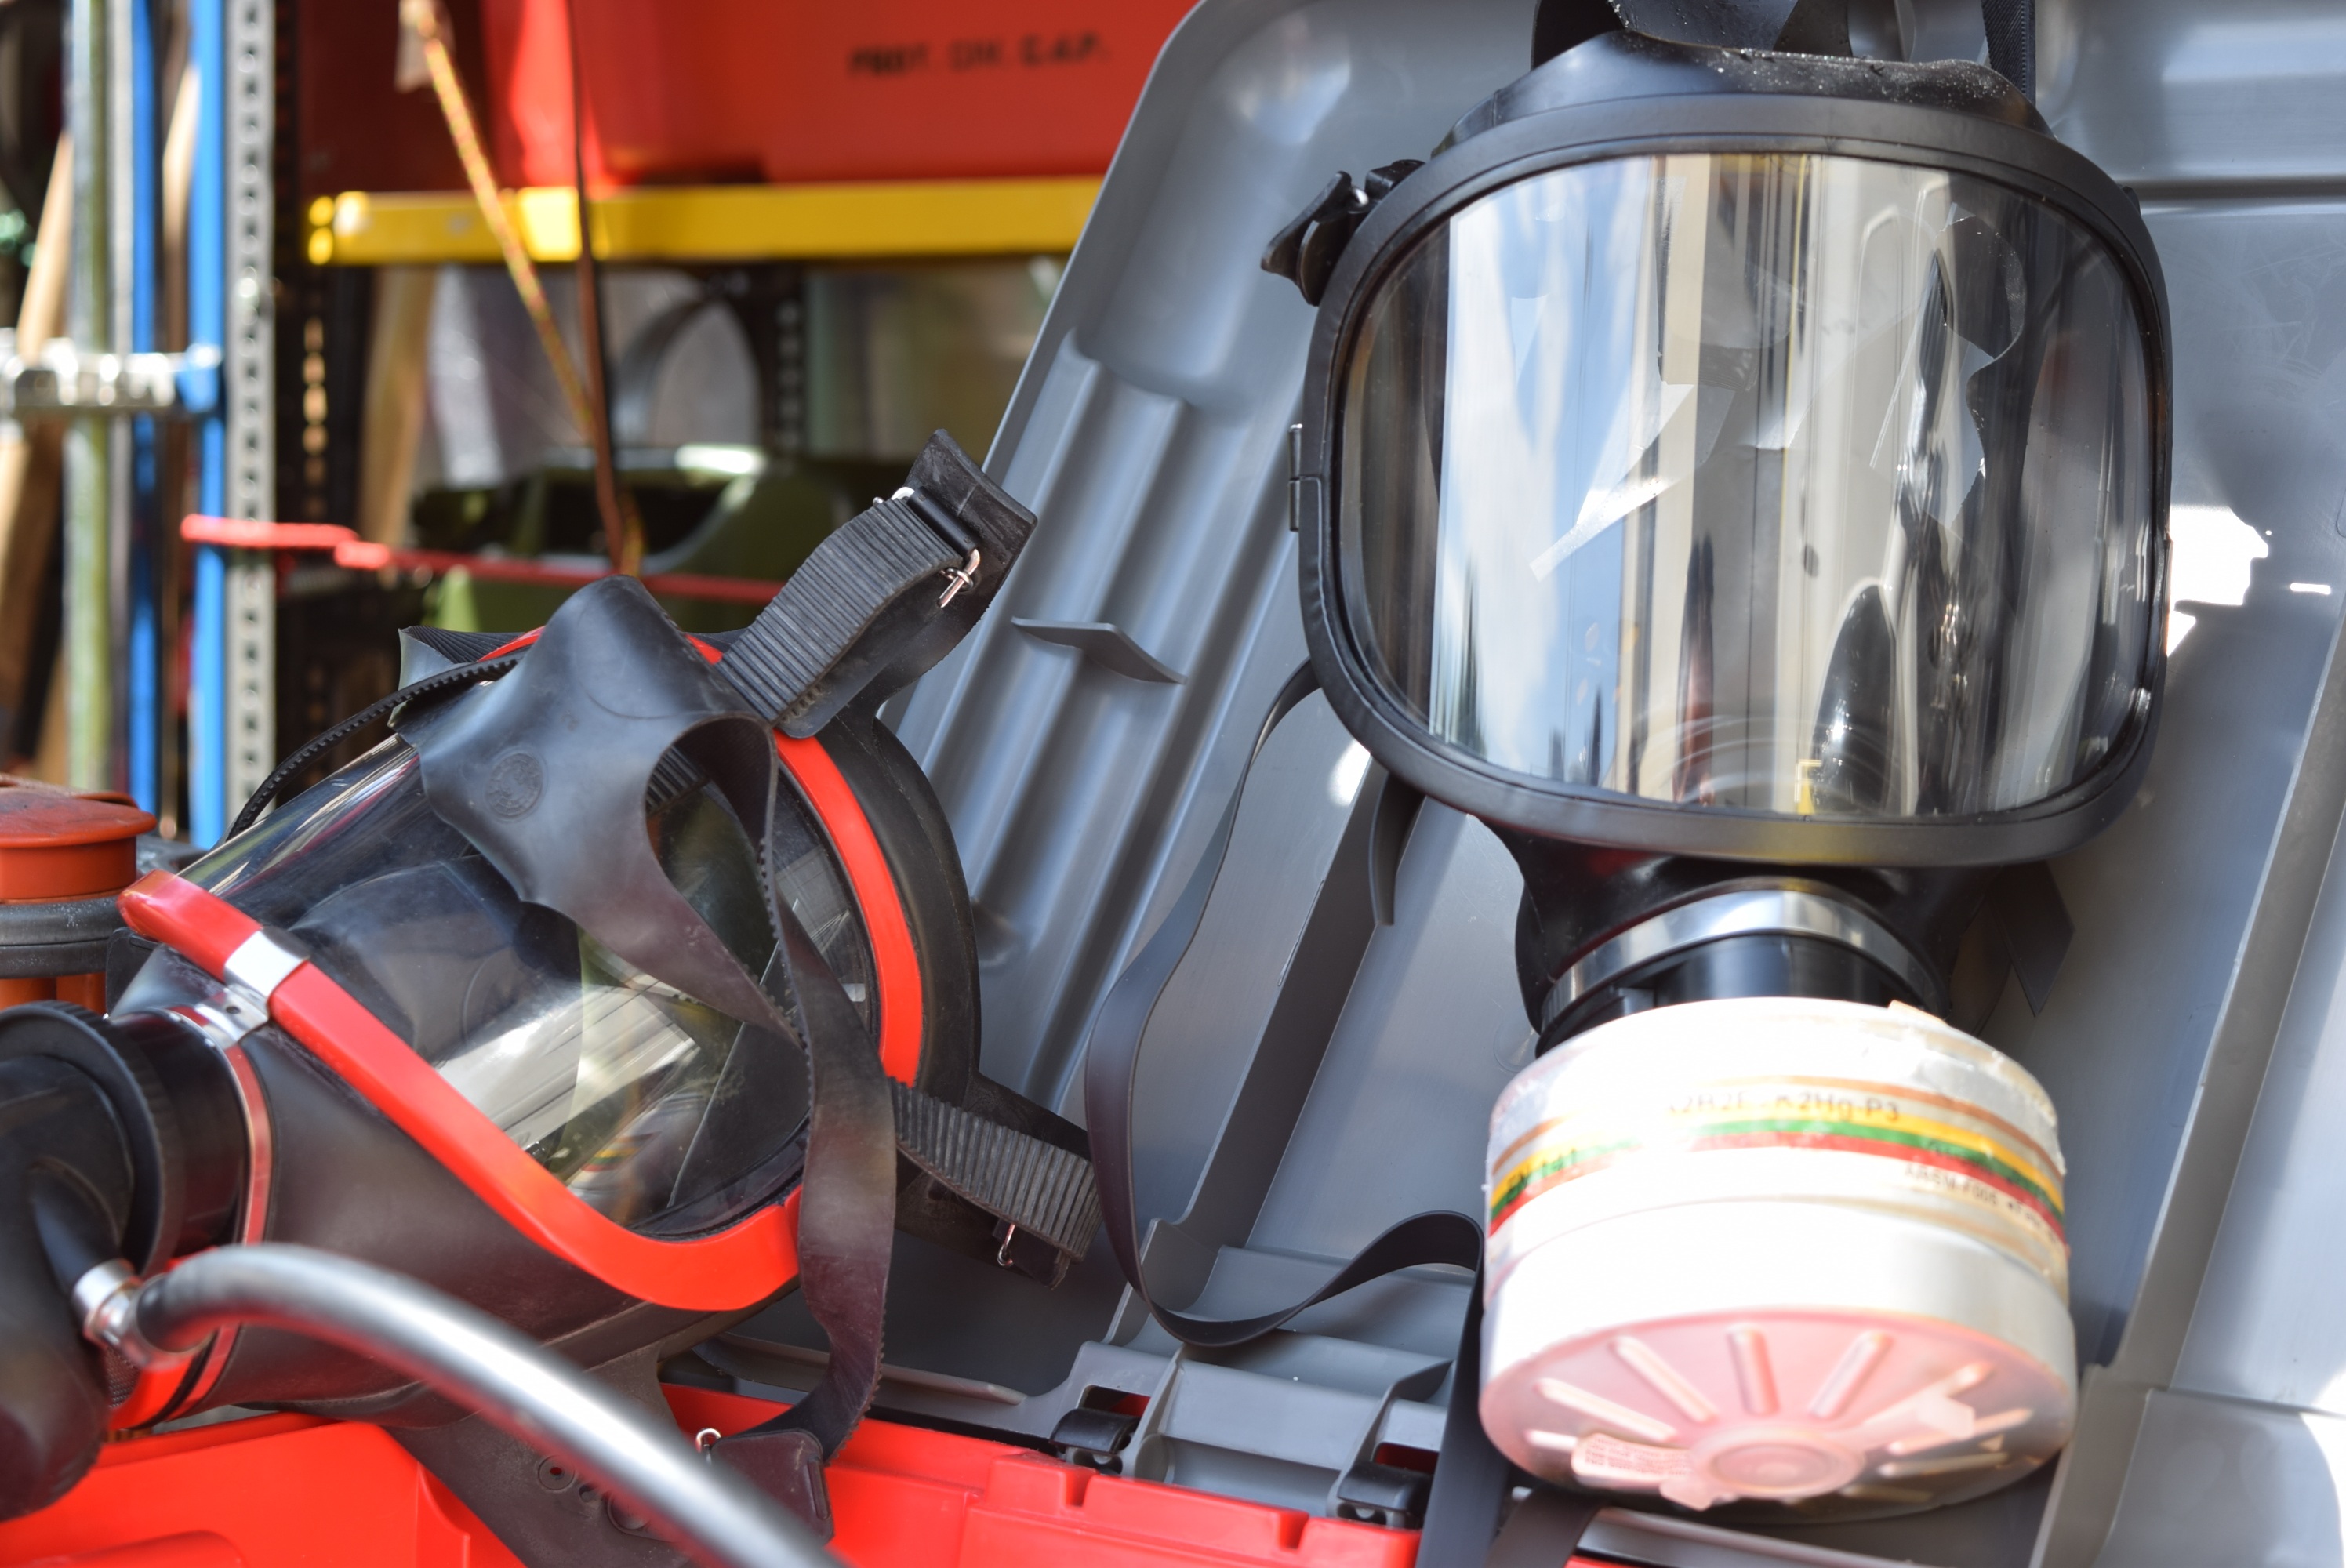
car, wheel, vehicle, motorcycle, mask, gas mask, emergency, firemen, automobile make, antigas